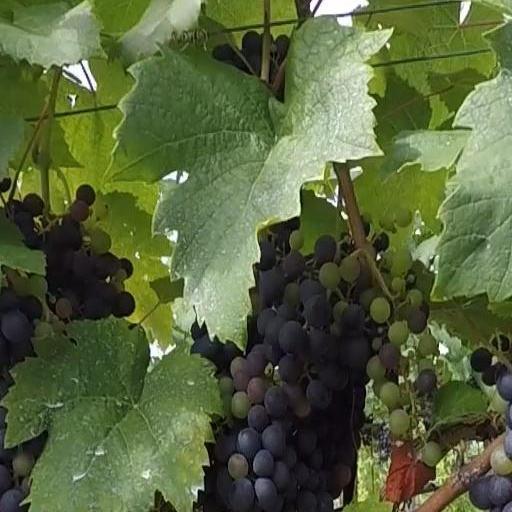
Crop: grape